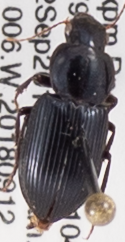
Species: Discoderus robustus
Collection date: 2018-09-12
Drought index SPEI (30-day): -0.39
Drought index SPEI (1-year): -1.69
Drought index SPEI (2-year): -1.45